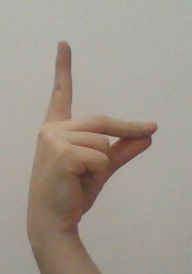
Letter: ta